Nikopol, Bulgaria

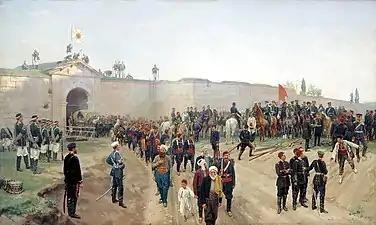
Capitulation of Nikopol fortress, July 4, 1877

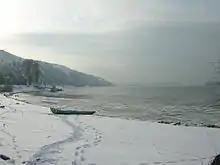
View of the Danube at Nikopol in winter

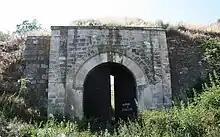
Entrance gate to the Nikopol Fortress

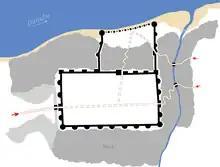
Plan of fort

Nikopol (historically) is a town in northern Bulgaria, the administrative center of Nikopol Municipality, part of Pleven Province, on the right bank of the Danube river, downstream from the Danube’s confluence with the Osam river. It spreads at the foot of steep chalk cliffs along the Danube and up a narrow valley.